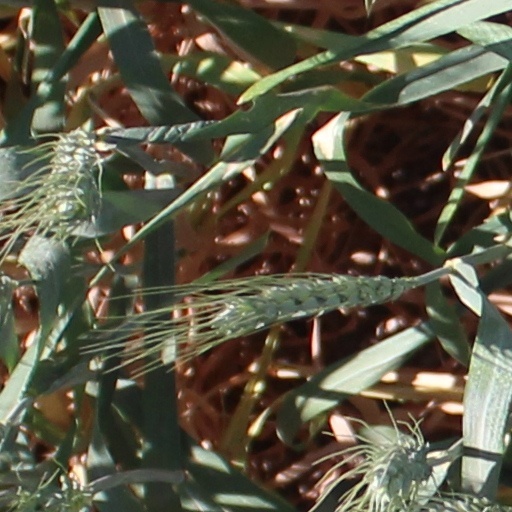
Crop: wheat